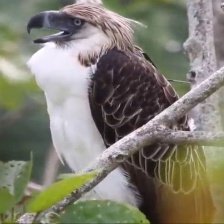
Species: PHILIPPINE EAGLE
Scientific name: PITHECOPHAGA JEFFERYI